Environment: real
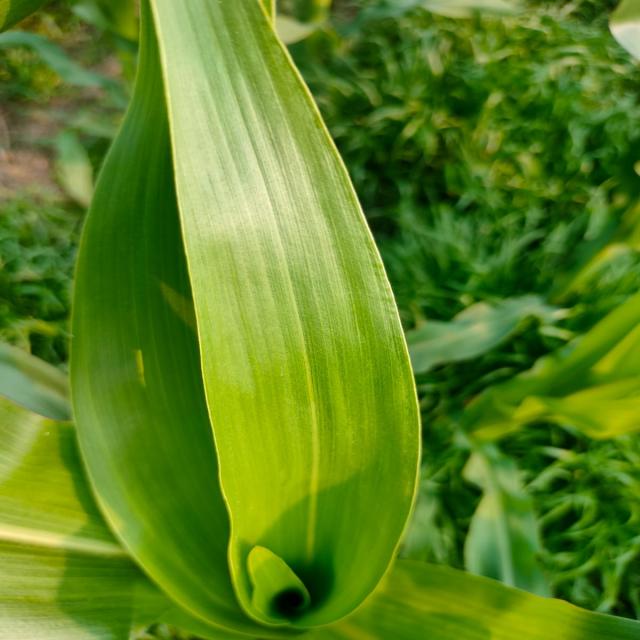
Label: healthy